KwaDukuza

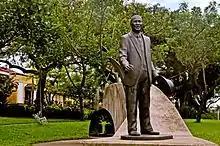
Albert Luthuli statue in KwaDukuza

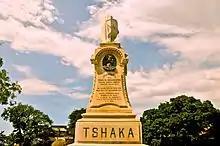
King Shaka memorial stone in KwaDukuza

The town was founded in about 1820 by King Shaka and was named KwaDukuza because of the capital's labyrinth of huts. After Shaka was assassinated on 22 September 1828 during a coup by two of his half-brothers, Dingane and Umthlangana (Mhlangane), the city was burnt to the ground. In 1873, European settlers built a town on the site, naming it Stanger after William Stanger, the surveyor-general of Natal.